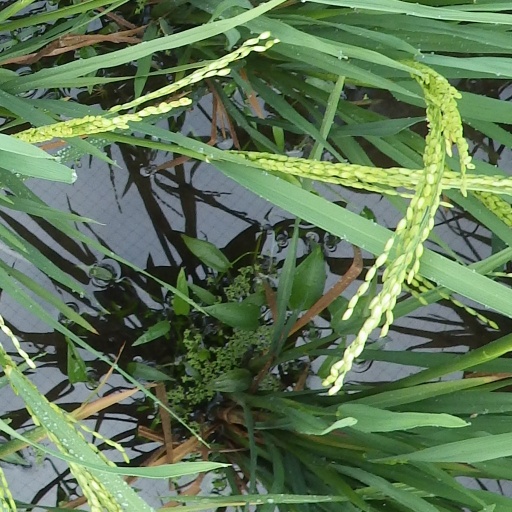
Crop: rice